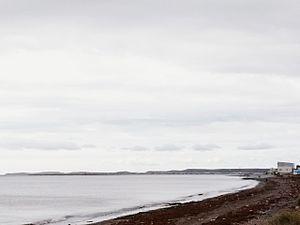
Le phare de Cabo Peñas est un phare actif situé sur Cabo Peñas, dans la Province de Terre de Feu en Argentine.